Georgy Rykovanov

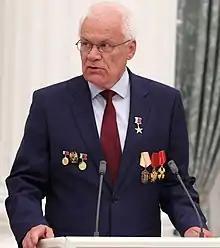
Rykovanov in 2020

Georgy Nikolaevich Rykovanov (born February 9, 1954) – is a Soviet and Russian nuclear physicist, an organizer of science, a Doctor of Physics and Mathematics (1998), an Academician of the Russian Academy of Sciences (2011), and a Hero of Labor of the Russian Federation (2020).